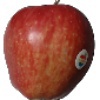
Label: Apple Red 1